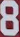
Number: 8